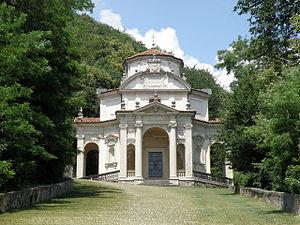
Sacro Monte di Varese: V Cappella, Disputa di Gesù coi dottori.